Emily Harris

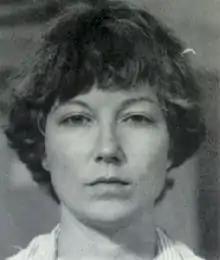
Emily Harris's 1975 mugshot

Emily Harris (born February 11, 1947, as Emily Montague Schwartz) was, along with her husband William Harris (b. 1945), a member of the Symbionese Liberation Army (SLA), an American left-wing terrorist group involved in murder, kidnapping, and bank robberies. In the 1970s, she was convicted of kidnapping Patty Hearst.